Abkhazia

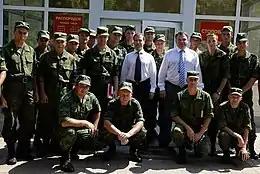
Dmitry Medvedev (centre, with dark tie) visited the Russian military base in Gudauta in 2010

On 3 July 2008, the OSCE Parliamentary Assembly passed a resolution at its annual session in Astana, expressing concern over Russia's recent moves in breakaway Abkhazia. The resolution calls on the Russian authorities to refrain from maintaining ties with the breakaway regions "in any manner that would constitute a challenge to the sovereignty of Georgia" and also urges Russia "to abide by OSCE standards and generally accepted international norms with respect to the threat or use of force to resolve conflicts in relations with other participating States."